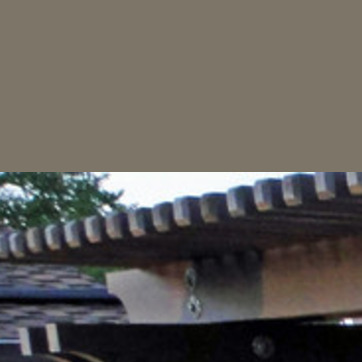
Material: sky